History of Key West

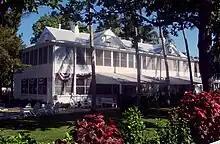
Truman Little White House

During the Civil War, Fort Zachary Taylor gained the reputation of serving as the "Gibraltar of the Straits of Florida" or the "Gibraltar of the Gulf", referring to its significance in defending U.S. interests against European powers and headquartering the East Gulf Blockading Squadron. Major James Glassel of the U.S. Army dispatched two companies of infantry to Key West in February 1831, establishing soldier's barracks on the northern side of the island. The encampment was complete with officer's quarters, a guard house, and several additional buildings.